Punnakkulangara

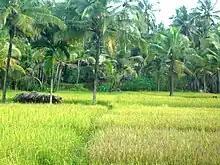
Paddy fields @ Punnakkulangara

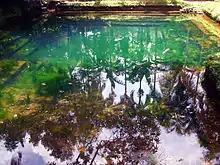
Neeliyar Kottam Pond

Punnakkulangara is a significant part as well as a Municipal Ward of Anthoor Municipality in Kannur district of Kerala, India.